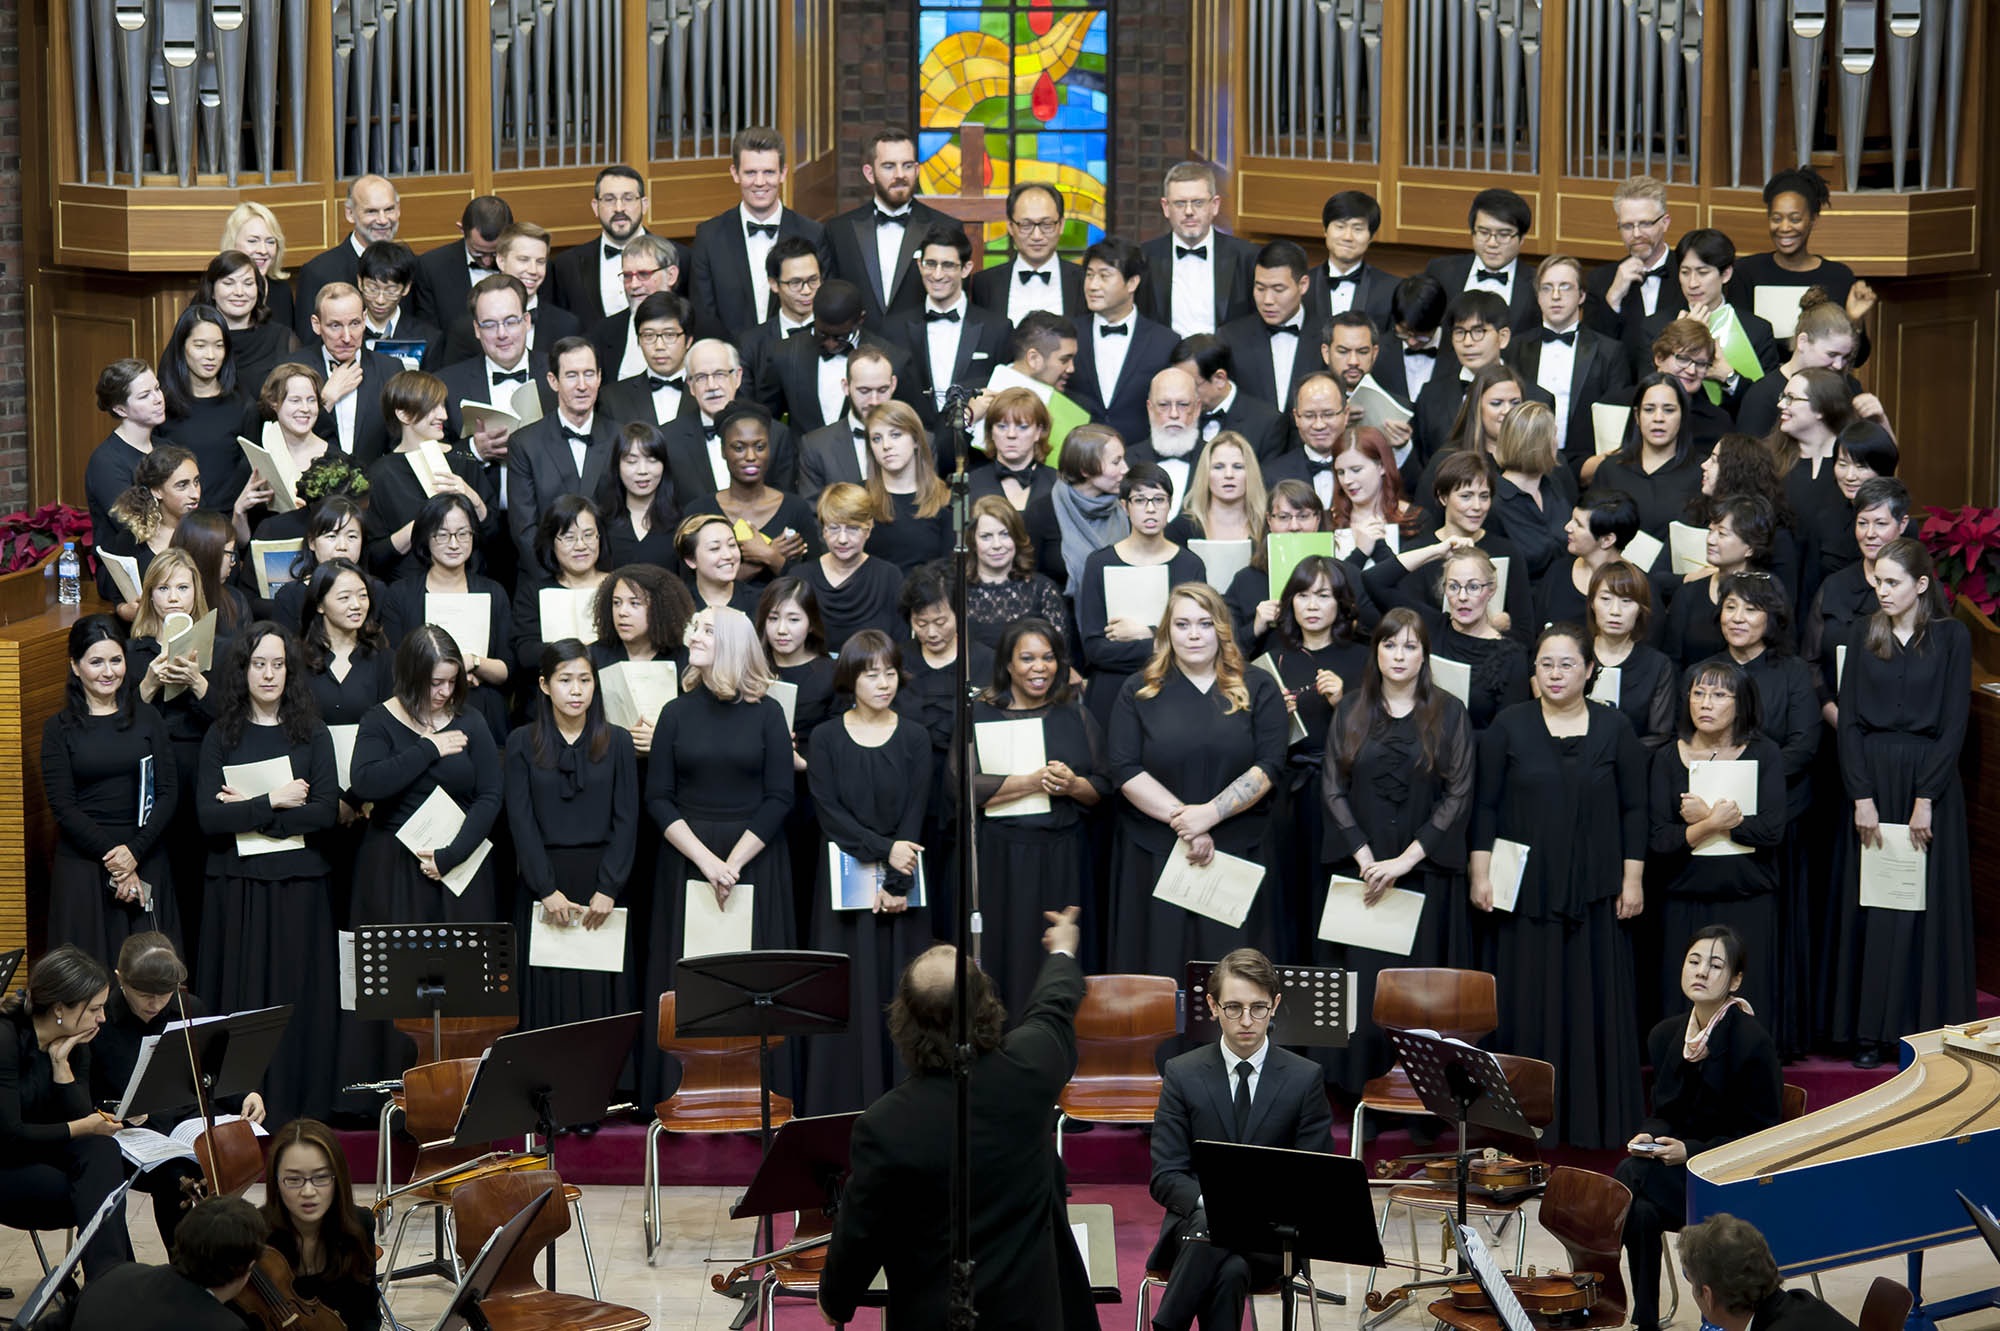
person, music, choir, musician, profession, orchestra, conductor, musical ensemble